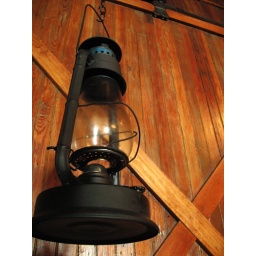
That's a reproduction door hanging on the rear wall of the restaurant. The old lanterns hang above each table.